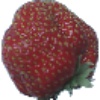
Label: strawberry_wedge